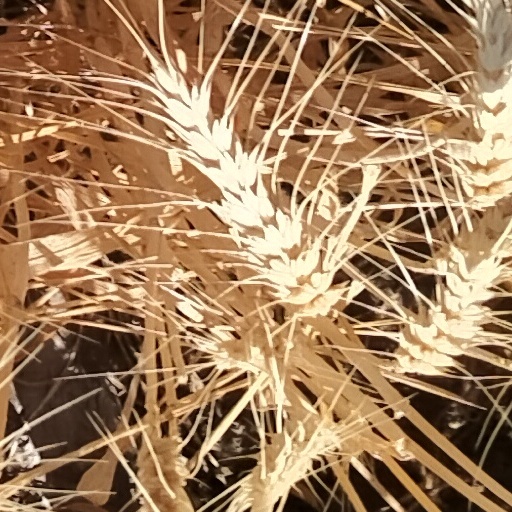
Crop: wheat